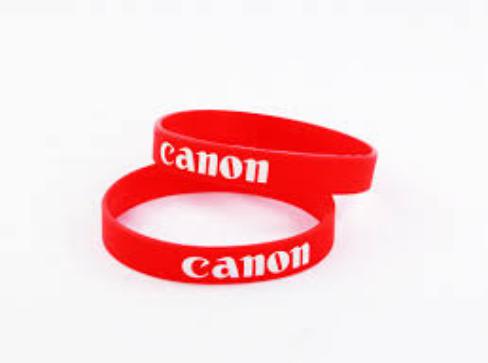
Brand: Canon
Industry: Electronic